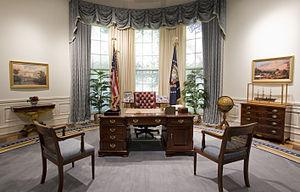
Le George Bush Presidential Library and Museum « Musée et Bibliothèque Présidentielle George Bush » est la bibliothèque présidentielle et le musée du 41ᵉ président des États-Unis, George H. W. Bush